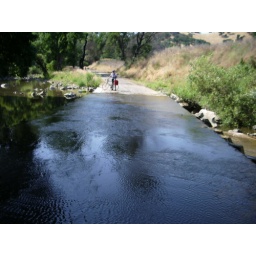
from lake berryessa to lower lake, a meandering back road with narry a car..but by far our hardest day